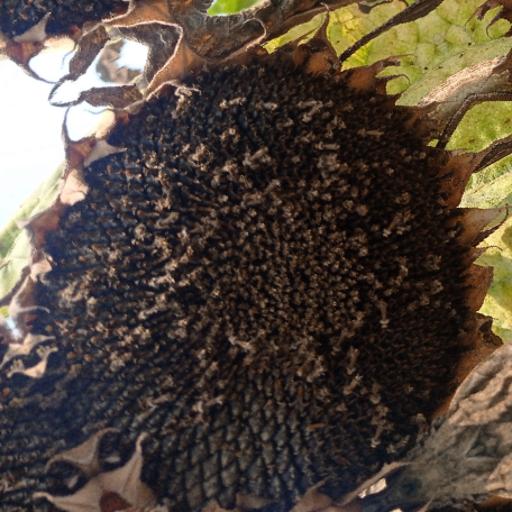
Label: Gray_mold